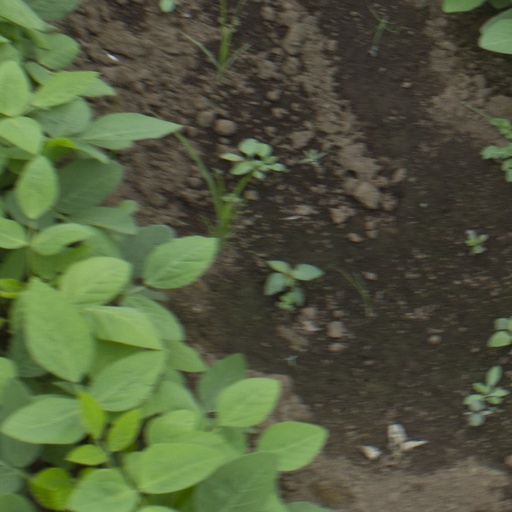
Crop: soybean